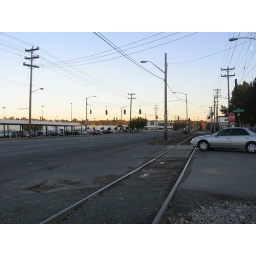
Someplace in South Seattle near the Boeing plant waiting for a bus to the airport.